Dutch Society for Botanical Artists

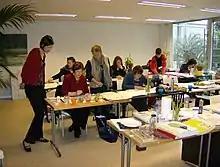
A workshop of the Dutch Society for Botanical Artists in 2011

The Dutch Society for Botanical Artists ("Vereniging van Botanisch Kunstenaars Nederland"), further referred to as “VBKN”, is the Dutch society which brings together botanical artists and is dedicated to enhancing the quality of work and to promoting the public awareness of botanical illustration in the Netherlands. The society honors the tradition of botanical art and aims at furthering its development. It organizes many exhibitions, workshops, master classes, lectures, annual excursions, maintains contact with other international societies for botanical artists and brings the work of the members to the public attention. The VBKN was established on the 12th of April 2006 by Jacomien van Andel, Ria van Elk, Margriet Honingh, Hanneke Jelles, Sigrid Frensen, Jan van Os and Anita Walsmit Sachs. With already a 150 members in 2011, the society celebrated its 5th anniversary.